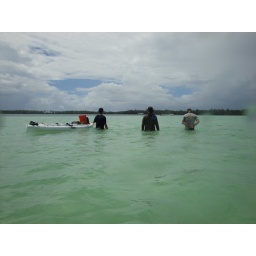
Jim, Mike, and Aaron, after building the first fence in the Nursery, Palmyra Atoll.